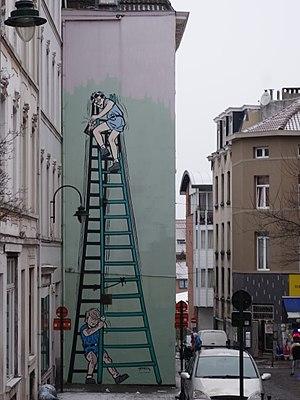
La Patrouille des Castors est une série de bande dessinée jeunesse dessinée par MiTacq et scénarisée principalement par Jean-Michel Charlier.